Holy Corpse Rising

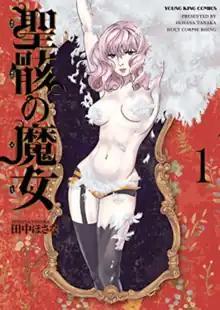
First volume cover

is a Japanese manga series written and illustrated by Hosana Tanaka. It was serialized in Shōnen Gahōsha's manga magazine "Young King OURs" from October 2014 to August 2018, with its chapters collected in seven volumes. The series was licensed for English release in North America by Seven Seas Entertainment